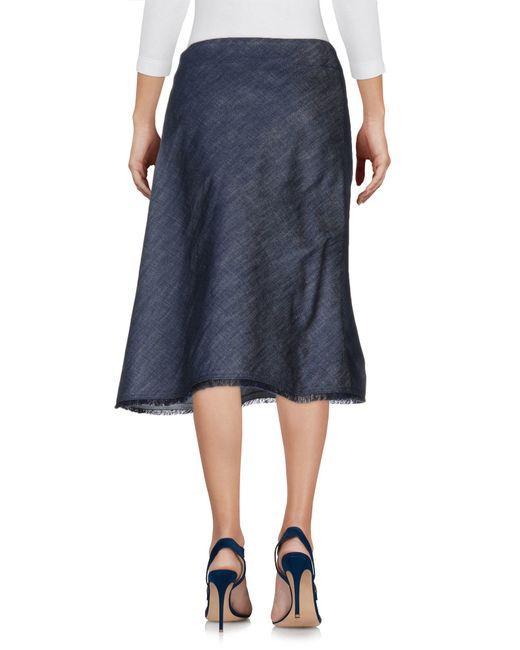
Dunkelblauer und gemusterter Damenrock